Whanganui Regional Museum

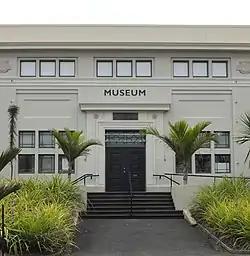

The Whanganui Regional Museum in Whanganui, New Zealand, has an extensive collection of natural and human-history objects. The emphasis is on items from the Manawatū-Whanganui region, but the collection also includes objects of national and international significance, such as Pacific tapa, ceramics from Asia and Cyprus, and moa bones from nearby Makirikiri Swamp.